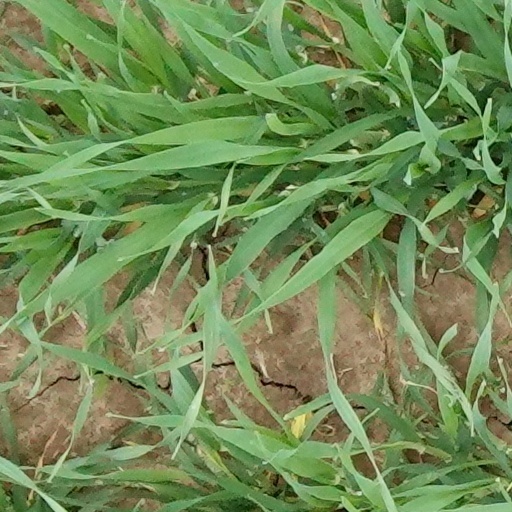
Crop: wheat